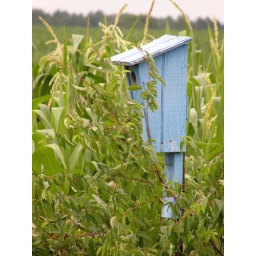
one the many blue bird houses in polk county wisconsin